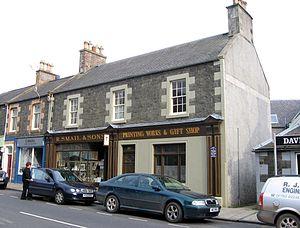
Innerleithen est une paroisse civile et ville écossaise située dans la région des Scottish Borders. Elle est réputée comme ville d'eaux.